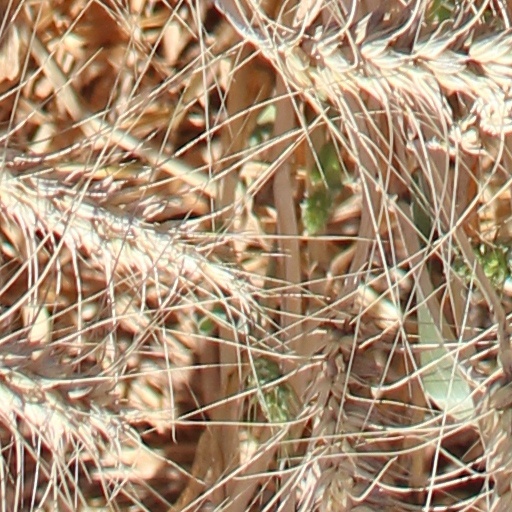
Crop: wheat